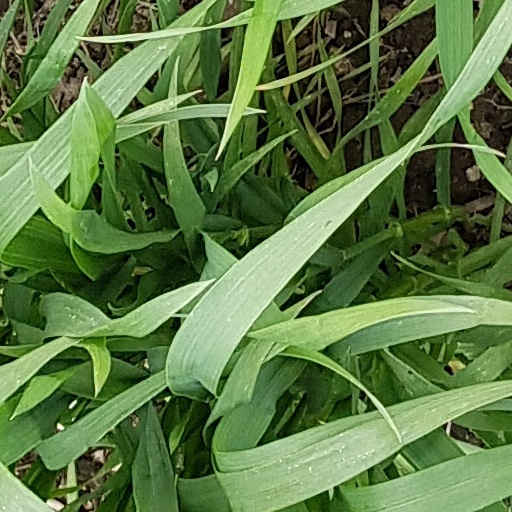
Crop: wheat